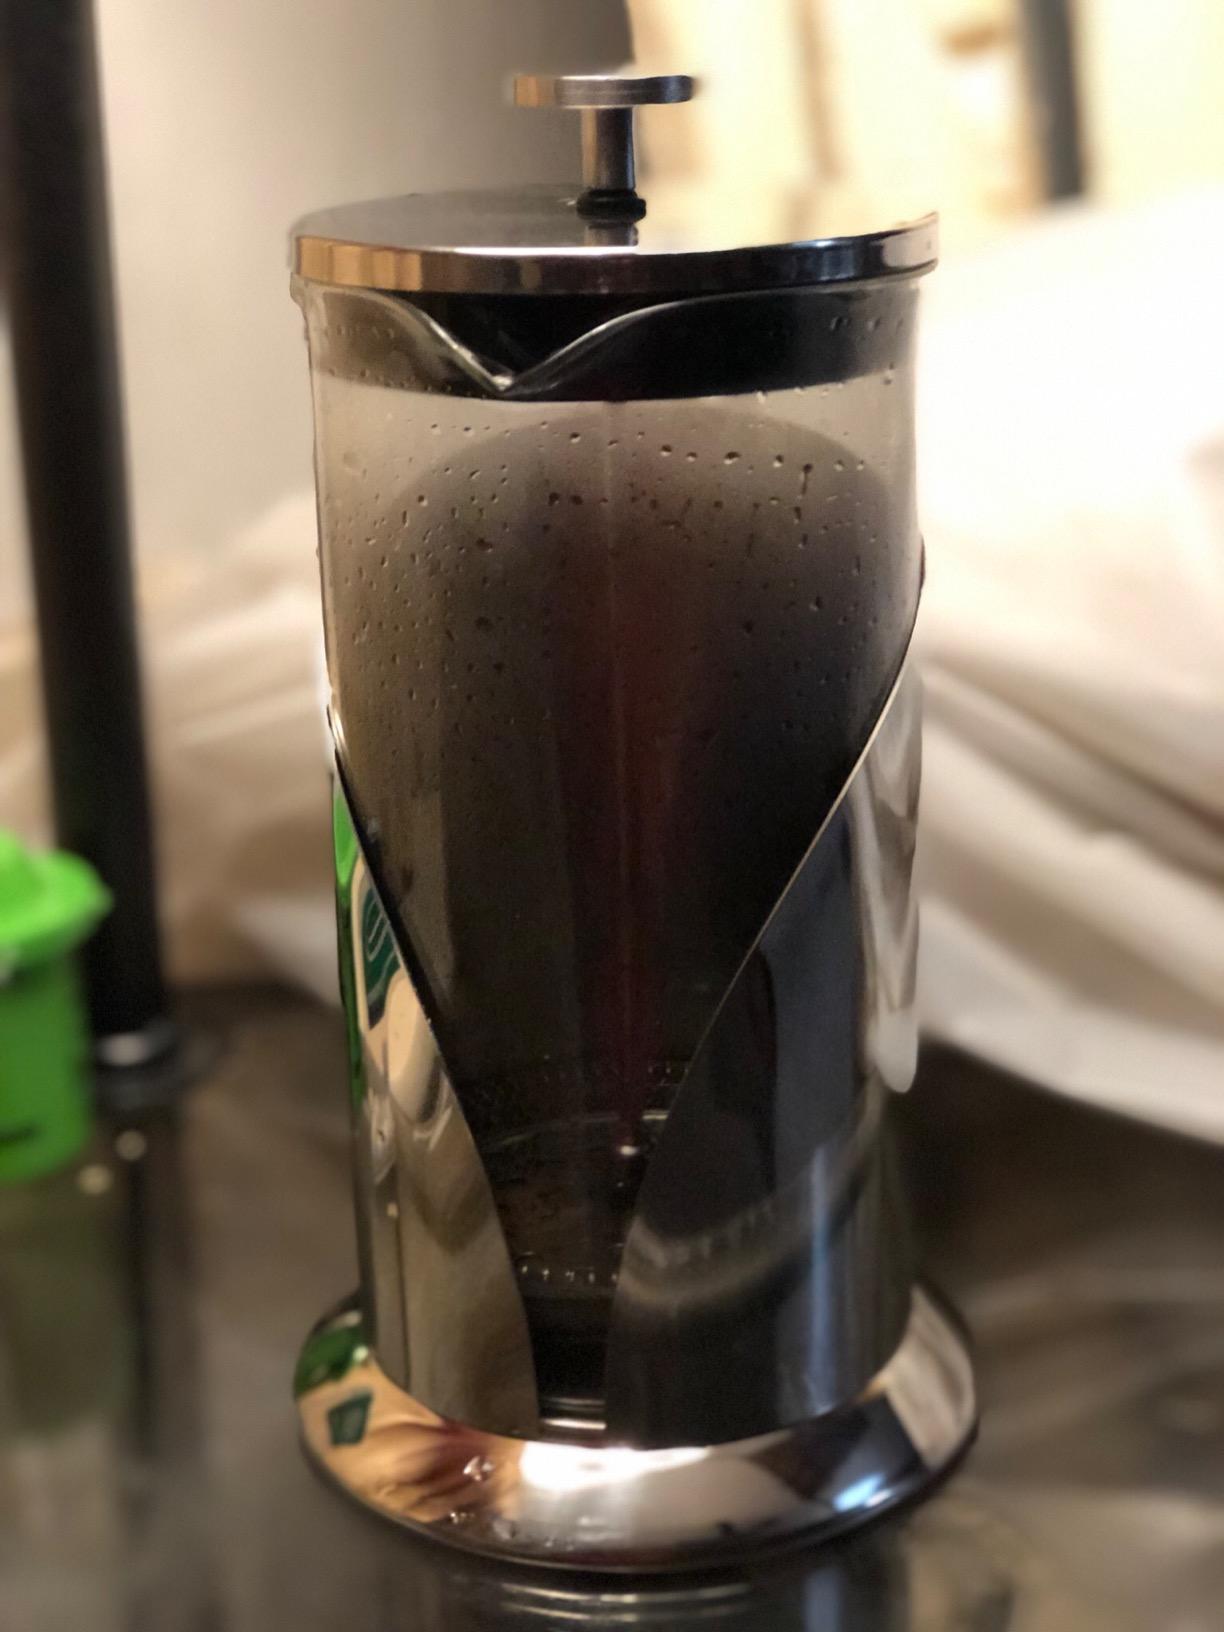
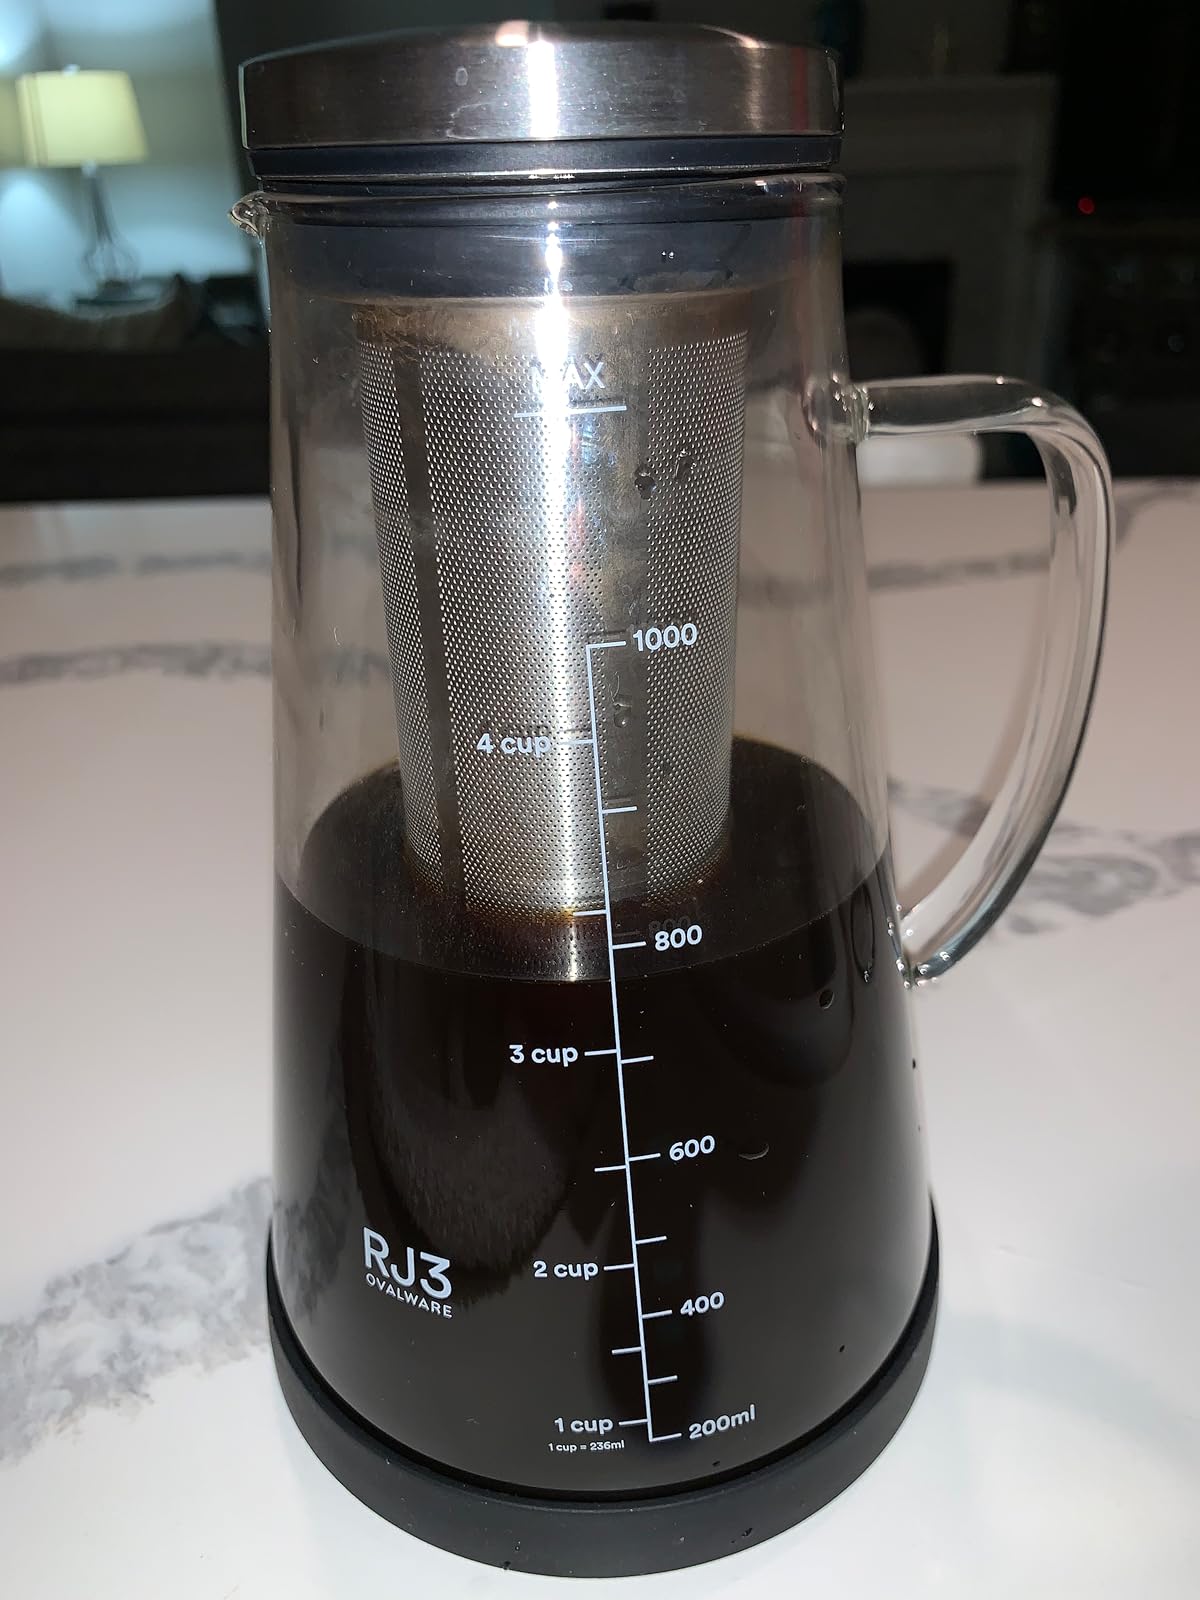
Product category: items_tea
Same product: no